Eaton Hall, Cheshire

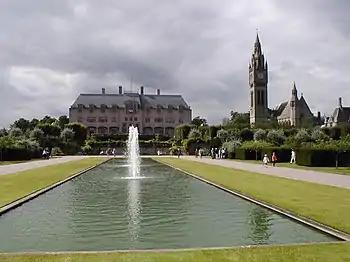
A rectangular lake with a central fountain, beyond which is the house, with the clock tower and chapel to its right

Eaton Hall is the country house of the Duke of Westminster. It is south of the village of Eccleston in Cheshire, England. The house is surrounded by its own formal gardens, parkland, farmland and woodland. The estate covers about .